Warfare in Medieval Poland

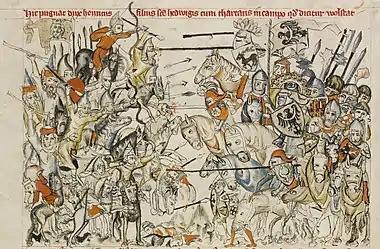
Battle of Legnica, 1241 (miniature of the Picturesque Legend of saint Hedwig of Andechs)

In the 12th century the process of creation of the knighthood began in Poland (and lasted more than a century), which was strictly connected with a tenure of land. In order to recreate the picture of the army of those times, it is essential to know the duties of particular classes of society: "military duty", "specified works for army's needs duty" and "services in kind for the army duty". The first type of duty rested mainly in soldiers' hands. The other two were the responsibility of the burghers and (most of) the peasants.